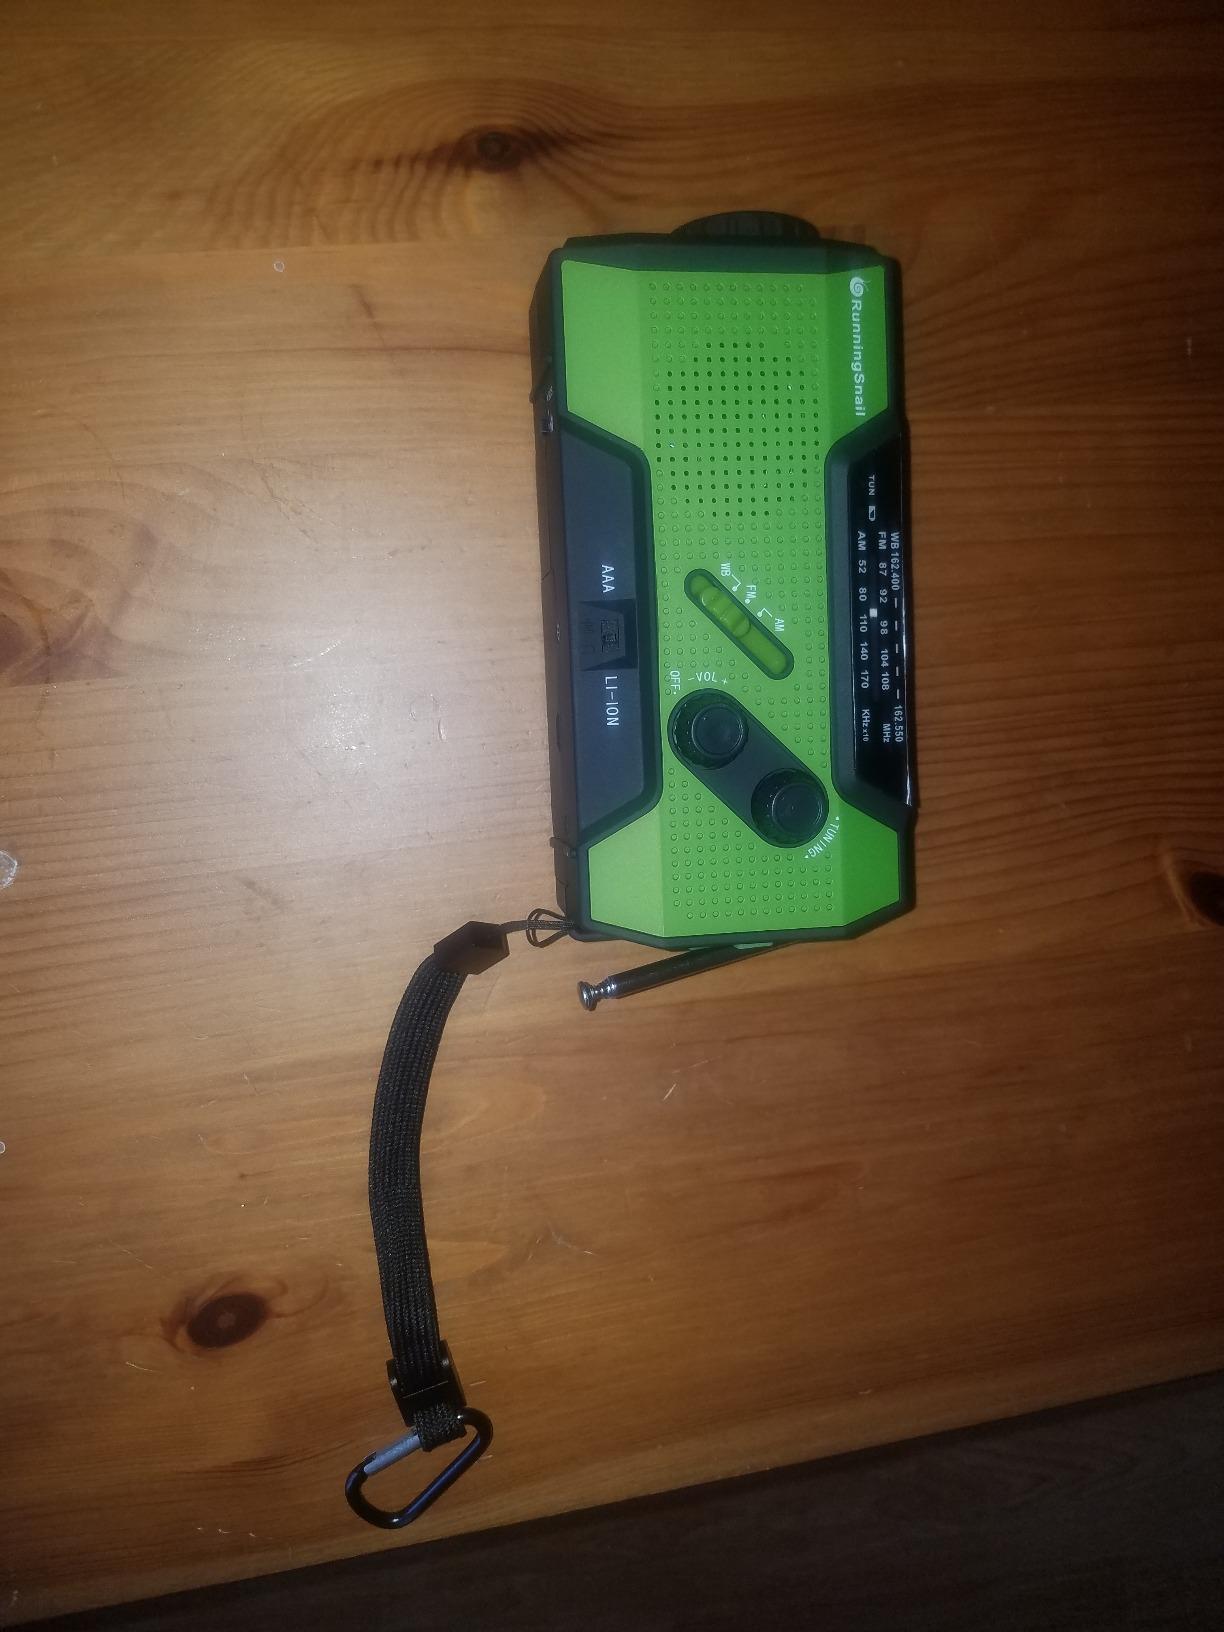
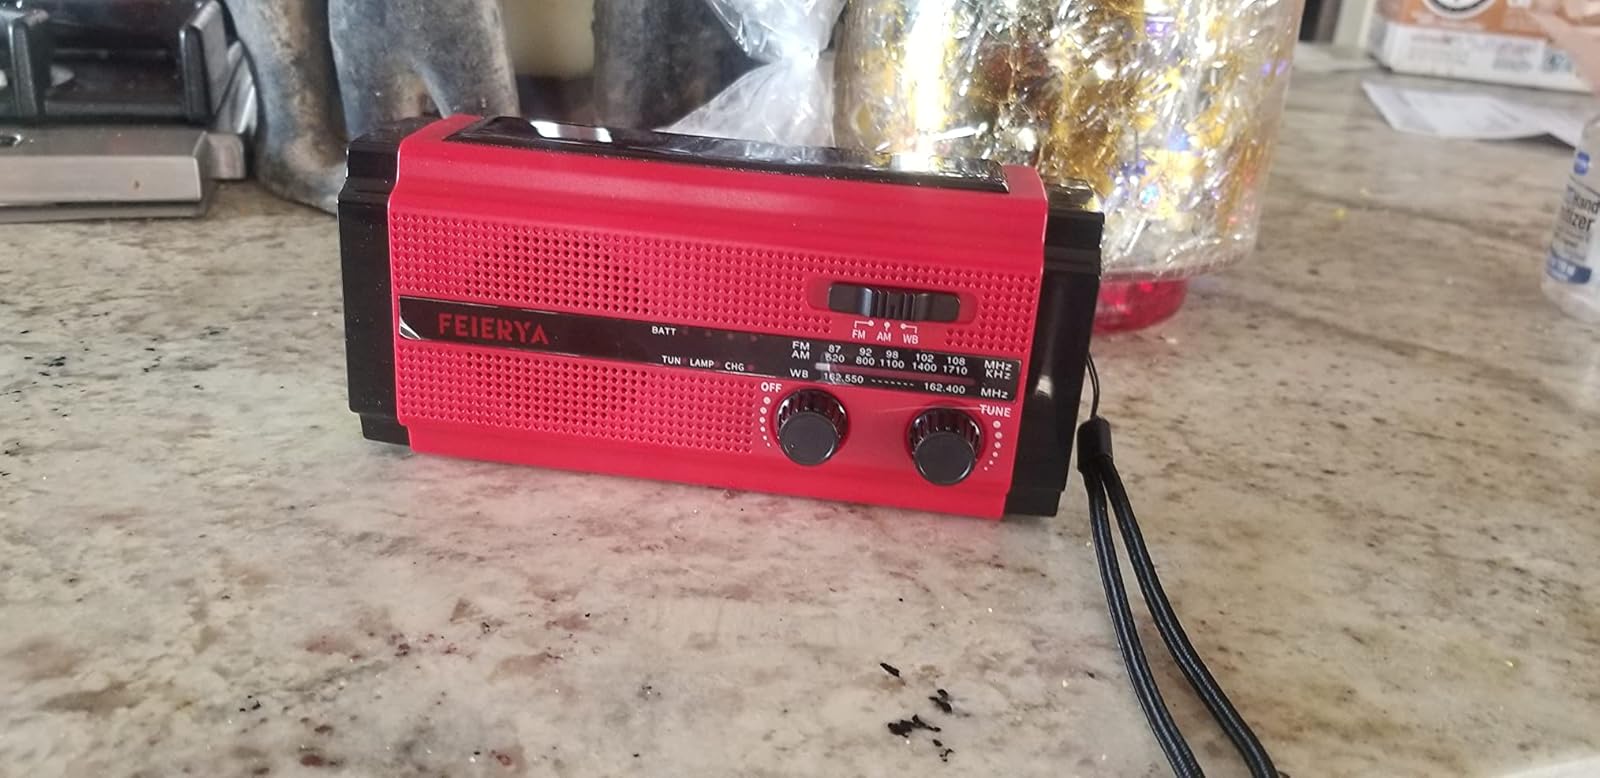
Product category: radio
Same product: no